Kanchanaburi province

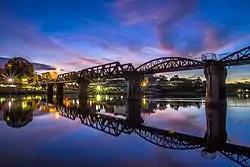
Bridge over the River Kwai, Kwai River

Most foreigners are mainly aware of Kanchanaburi's recent history with the Burma Railway. During the Japanese occupation of Thailand in 1942, both allied POWs and Asian labourers were ordered by the Japanese to build a Thailand-Burma railway. Eventually, more than 100,000 people (16,000 allied POWs and 90,000 local Asian labourers) died from horrific working conditions.